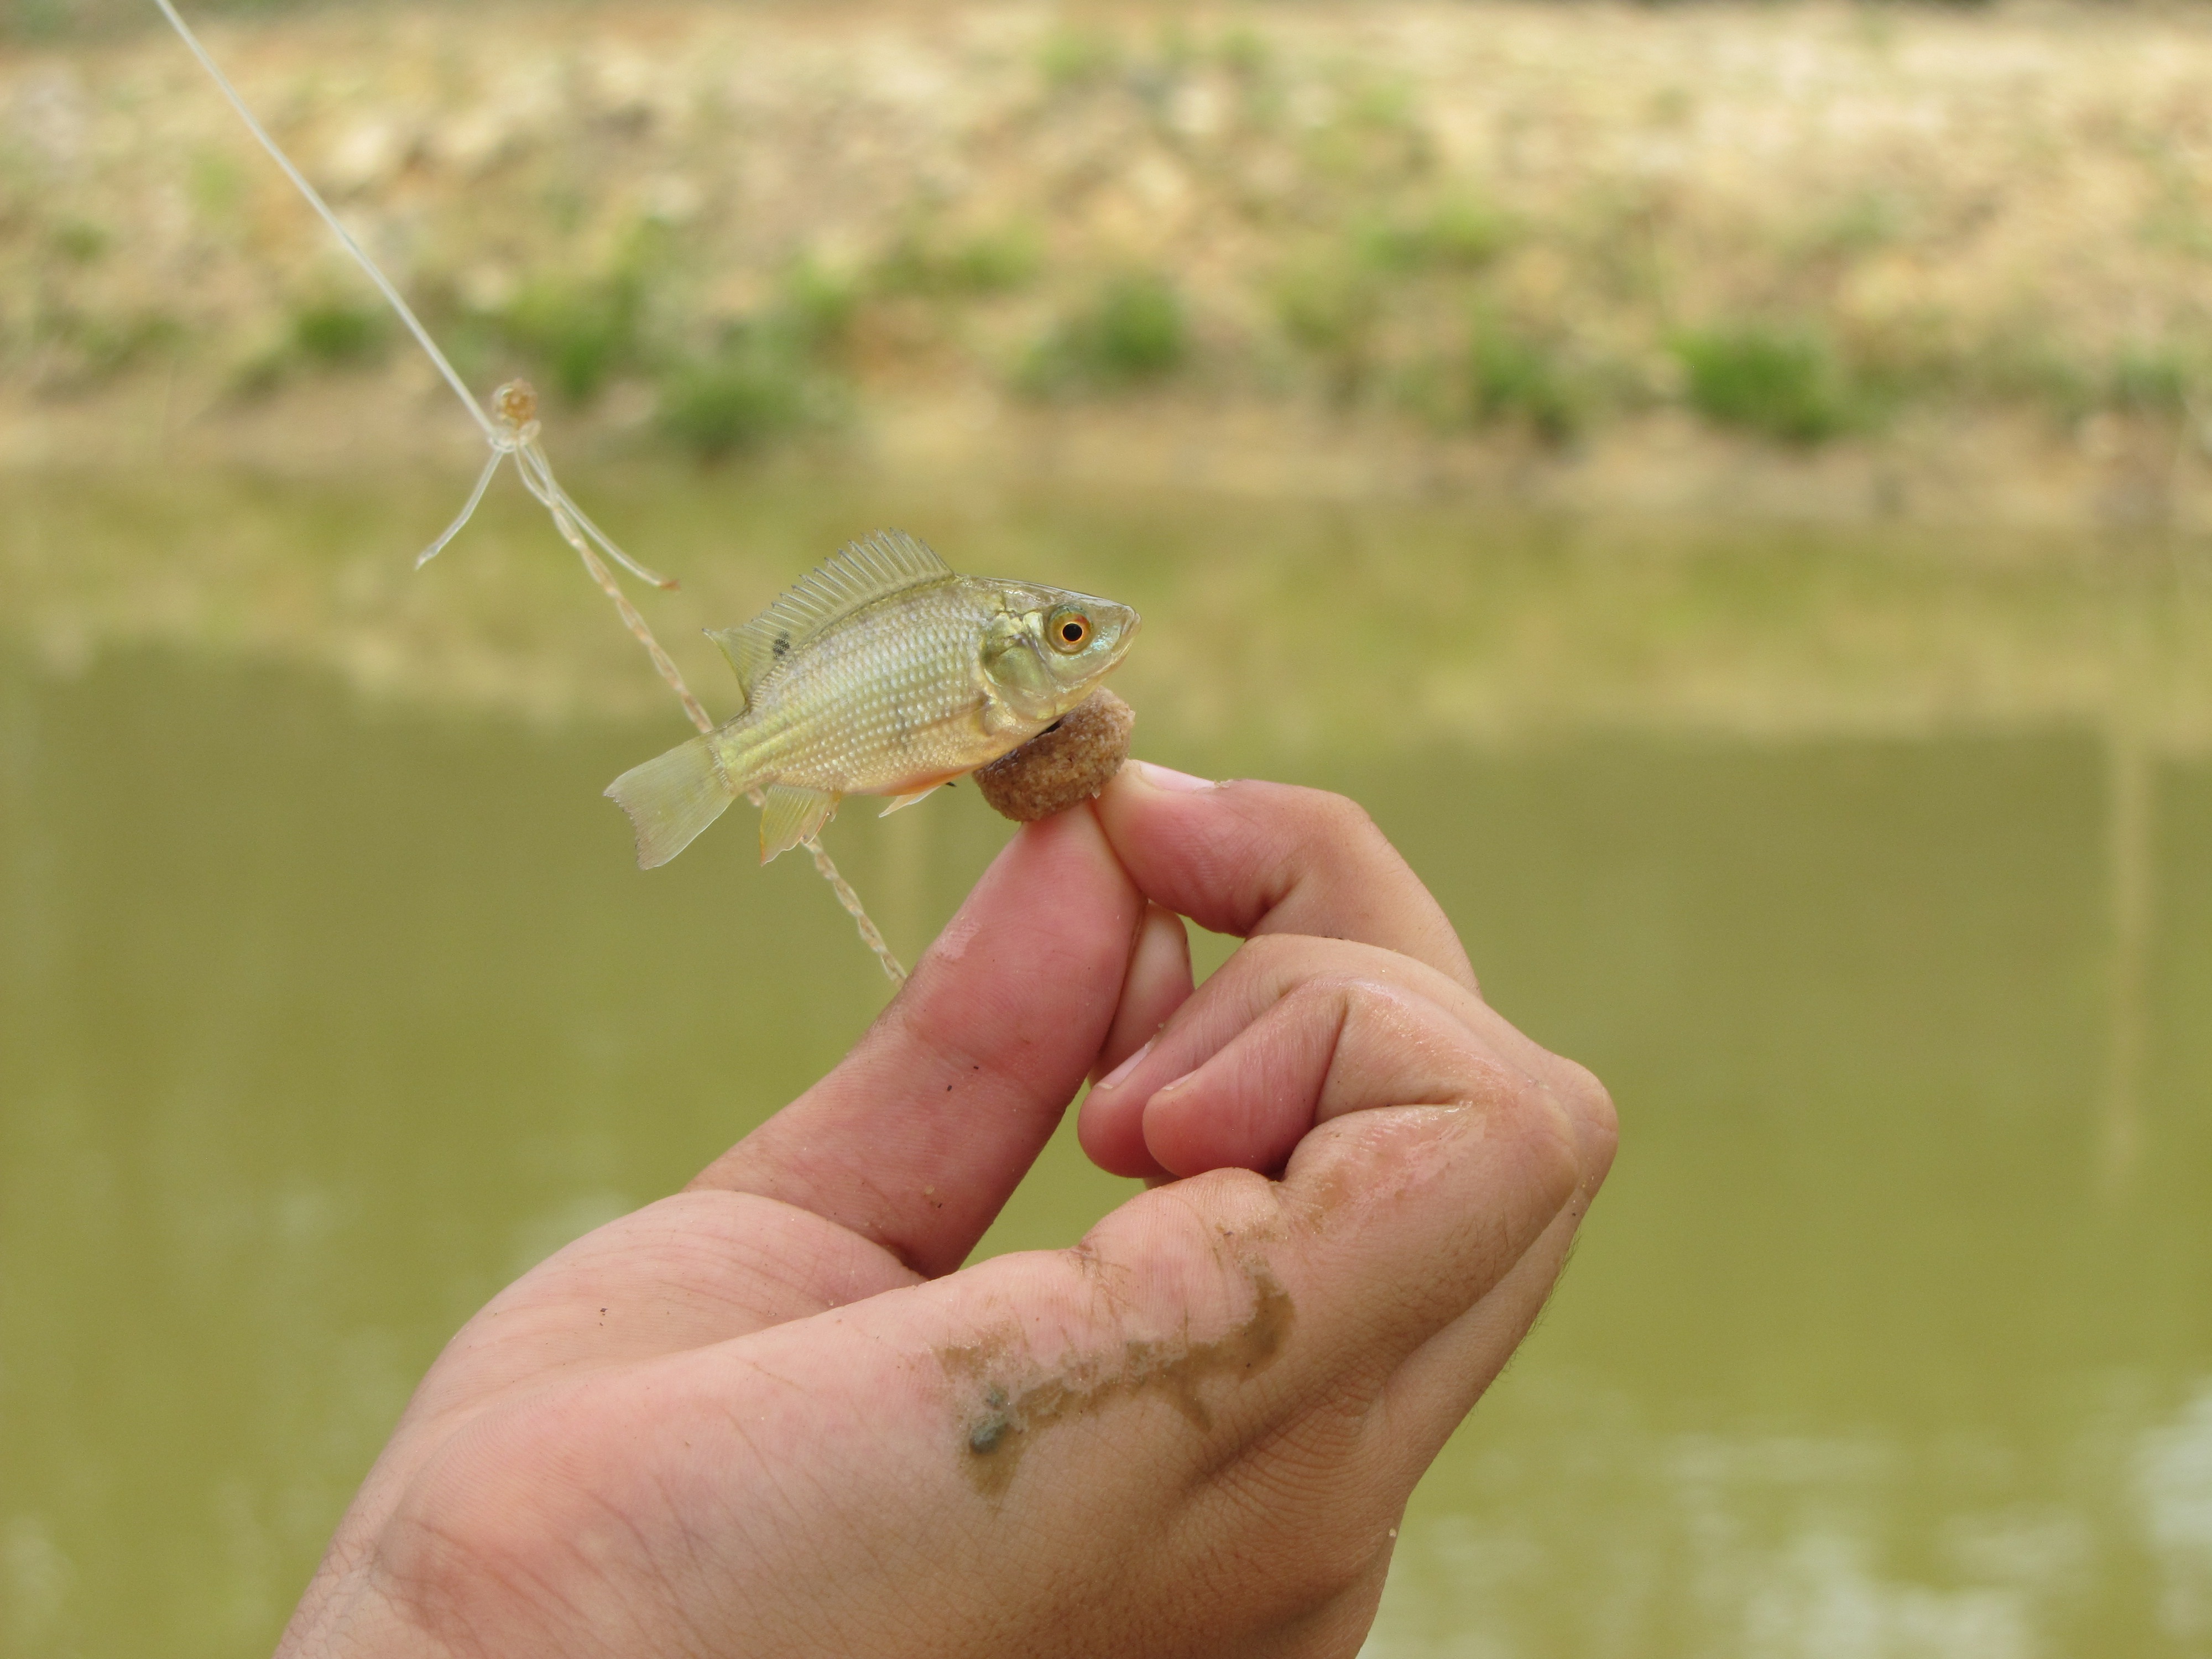
hand, wildlife, insect, fauna, invertebrate, fishery, macro photography, little fish, fish hook, grass family